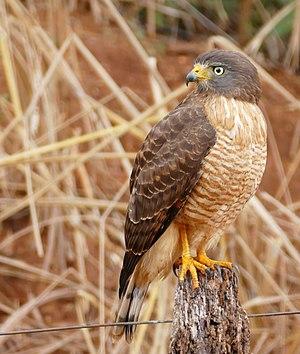
La Buse à gros bec est une espèce de rapace de la famille des Accipitridae, l'unique représentante du genre Rupornis.